Jupiter (lenses)

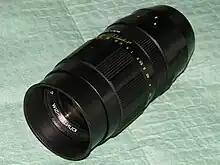
"Jupiter-21" 200 mm lens

The Jupiter-12 lens is derived from the Zeiss Biogon design. It has six elements in four groups. Its focal length is 35mm and its maximum aperture is f/2.8.